McLibel case

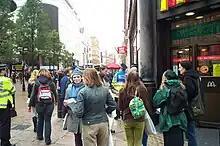
An anti-McDonald's leafleting campaign in front of the McDonald's restaurant in Leicester Square, London, during the European Social Forum season, 16 October 2004

Helen Steel and David Morris were two environmental activists of London Greenpeace, a small environmental campaigning group that existed between 1972 and 2001. In 1986 they distributed "a few hundred copies" of a six-page leaflet titled "What's wrong with McDonald's: everything they don't want you to know" in Strand, London. The leaflet accused the company of paying low wages, cruelty to animals used in its products, damaging the environment, and other malpractices. The group were not affiliated with the larger Greenpeace International organisation, which they declined to join as they saw it as too "centralised and mainstream".